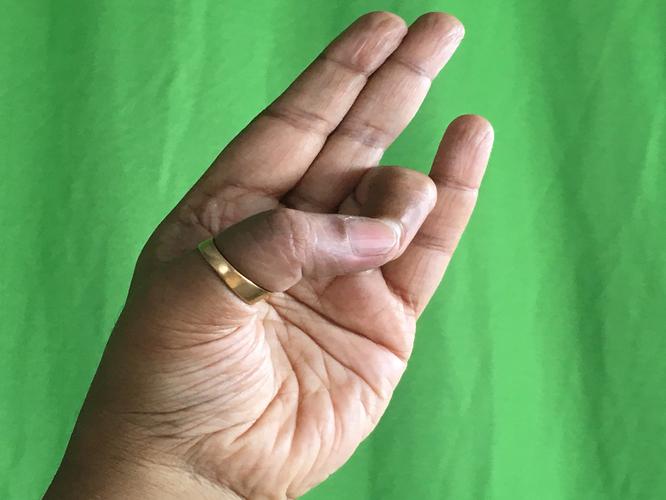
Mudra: Mayura
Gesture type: single_hand